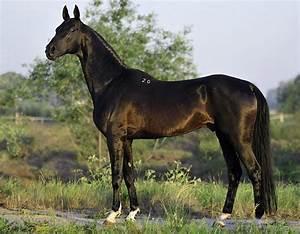
horse